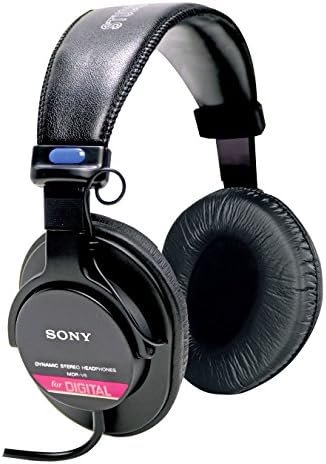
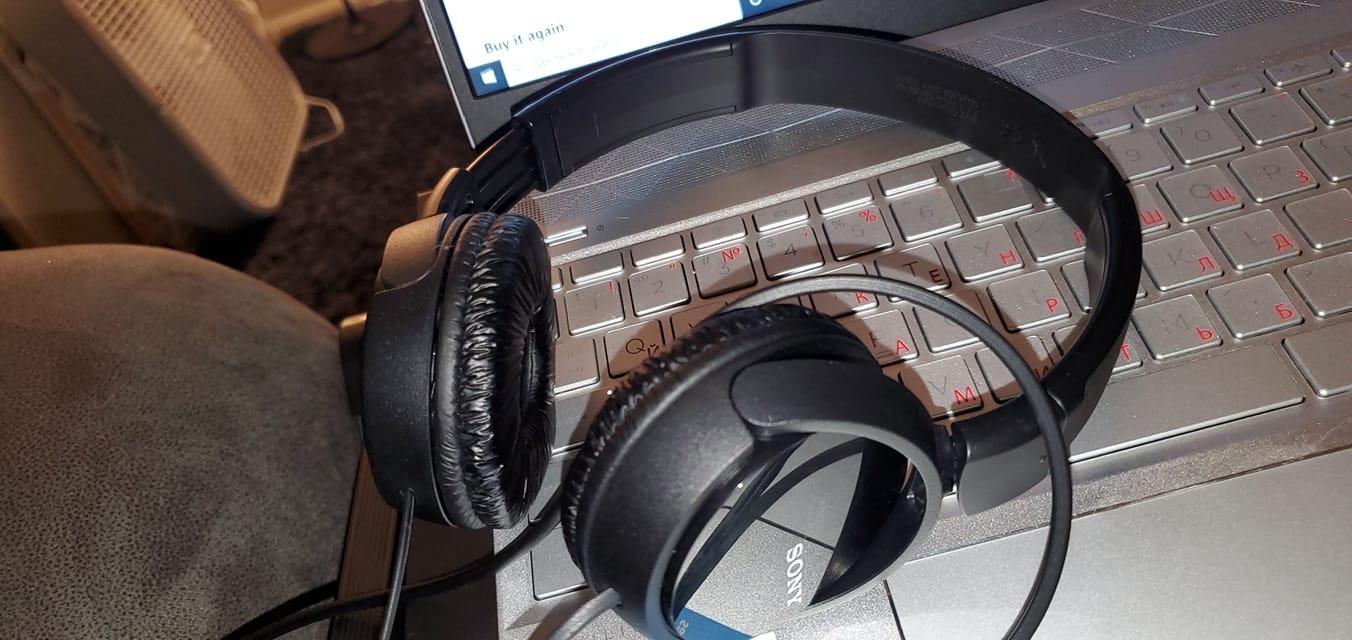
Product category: headphones
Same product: no